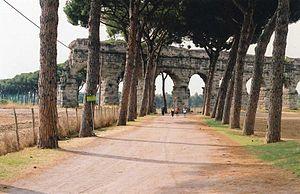
Rome /ʁɔm/ est la capitale de l'Italie. Située au centre-ouest de la péninsule italienne, près de la mer Tyrrhénienne, elle est également la capitale de la région du Latium, et fut celle de l'Empire romain durant 357 ans. En 2019, elle compte 2 844 395 habitants établis sur 1 285 km², ce qui fait d'elle la commune la plus peuplée d'Italie et la troisième plus étendue d'Europe après Moscou et Londres. Son aire urbaine recense 4 356 403 habitants en 2016. Elle présente en outre la particularité de contenir un État enclavé dans son territoire : la cité-État du Vatican, dont le pape est le souverain. C'est le seul exemple existant d'un État à l'intérieur d'une ville.
Le parc régional de l'Appia antica est une zone protégée créée en 1988 par la région du Latium située au sud est de Rome le long de la Voie Appienne.